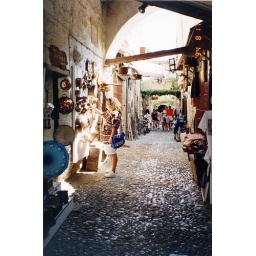
Rhodes: Ramona looking for some deals and souvenirs at the market to take home in this narrow road.